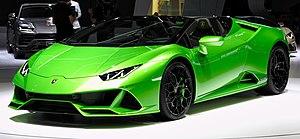
L'Huracán est une supercar du constructeur automobile italien Lamborghini. Dévoilée lors du salon international de l'automobile de Genève 2014, elle succède à la Gallardo en utilisant un moteur V10 de 5,2 litres développant 610 ch.